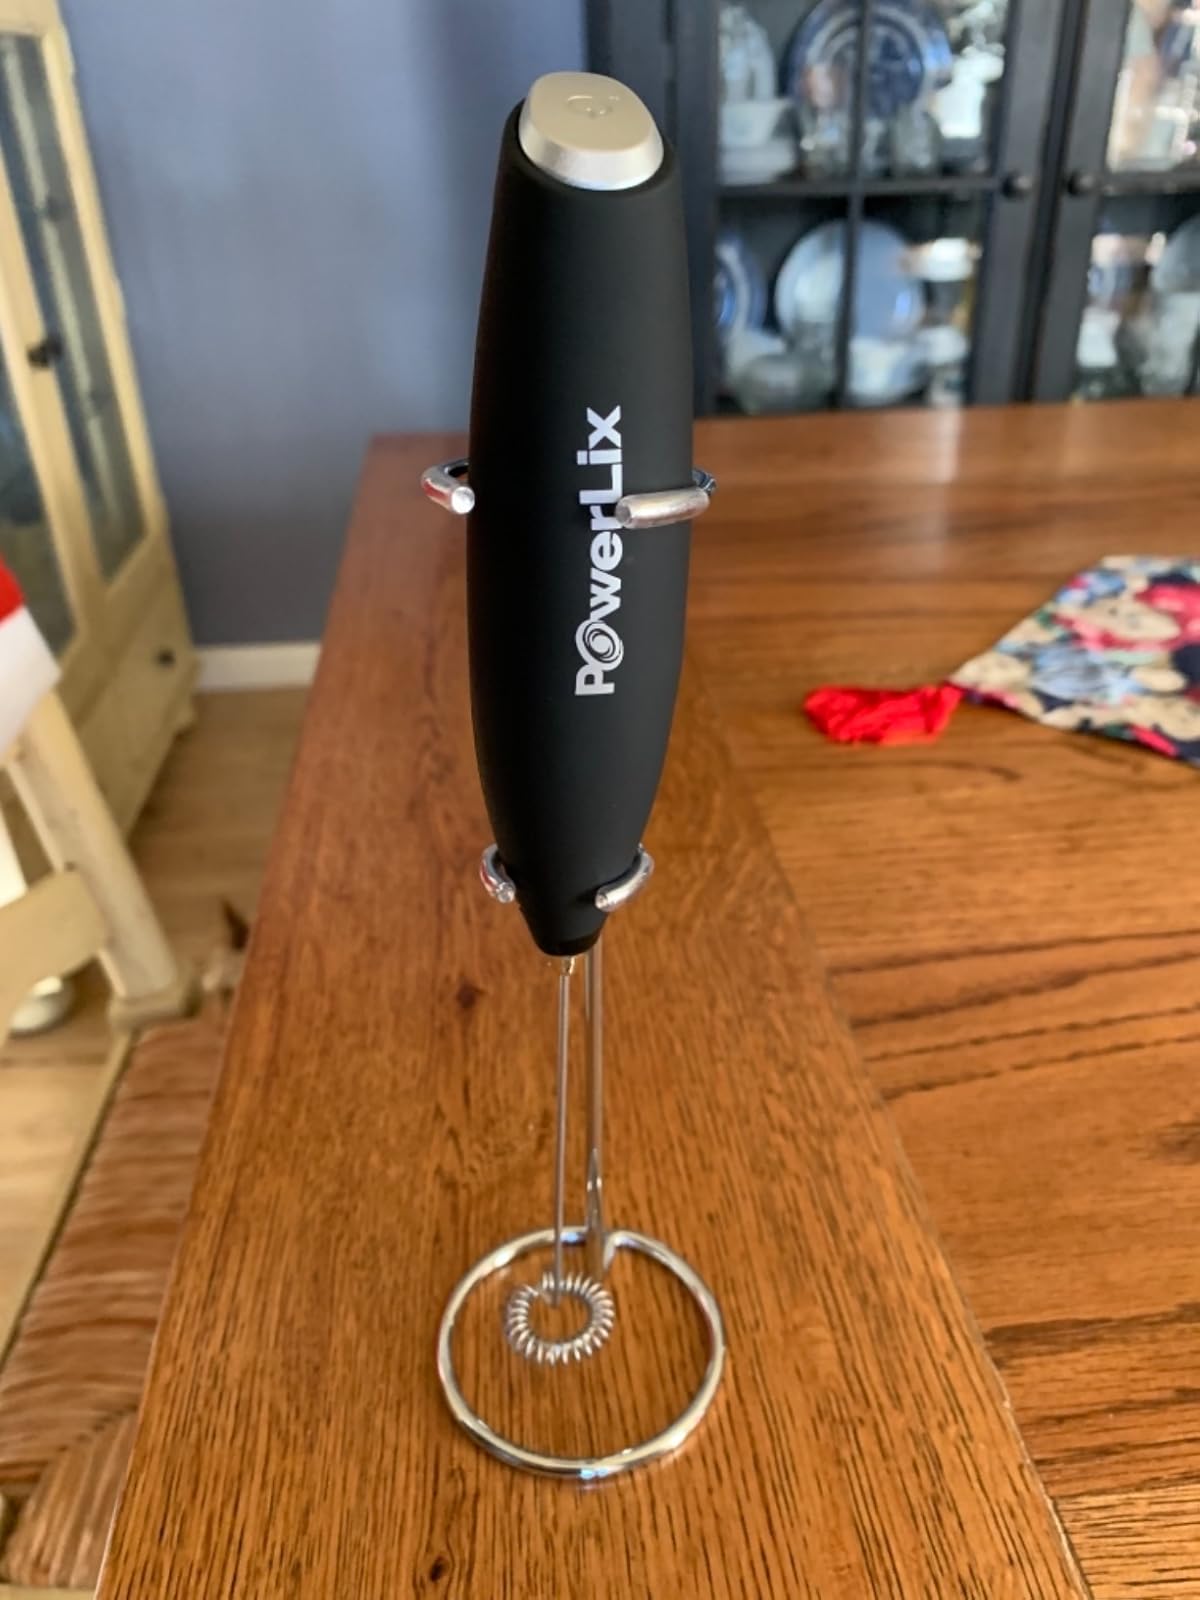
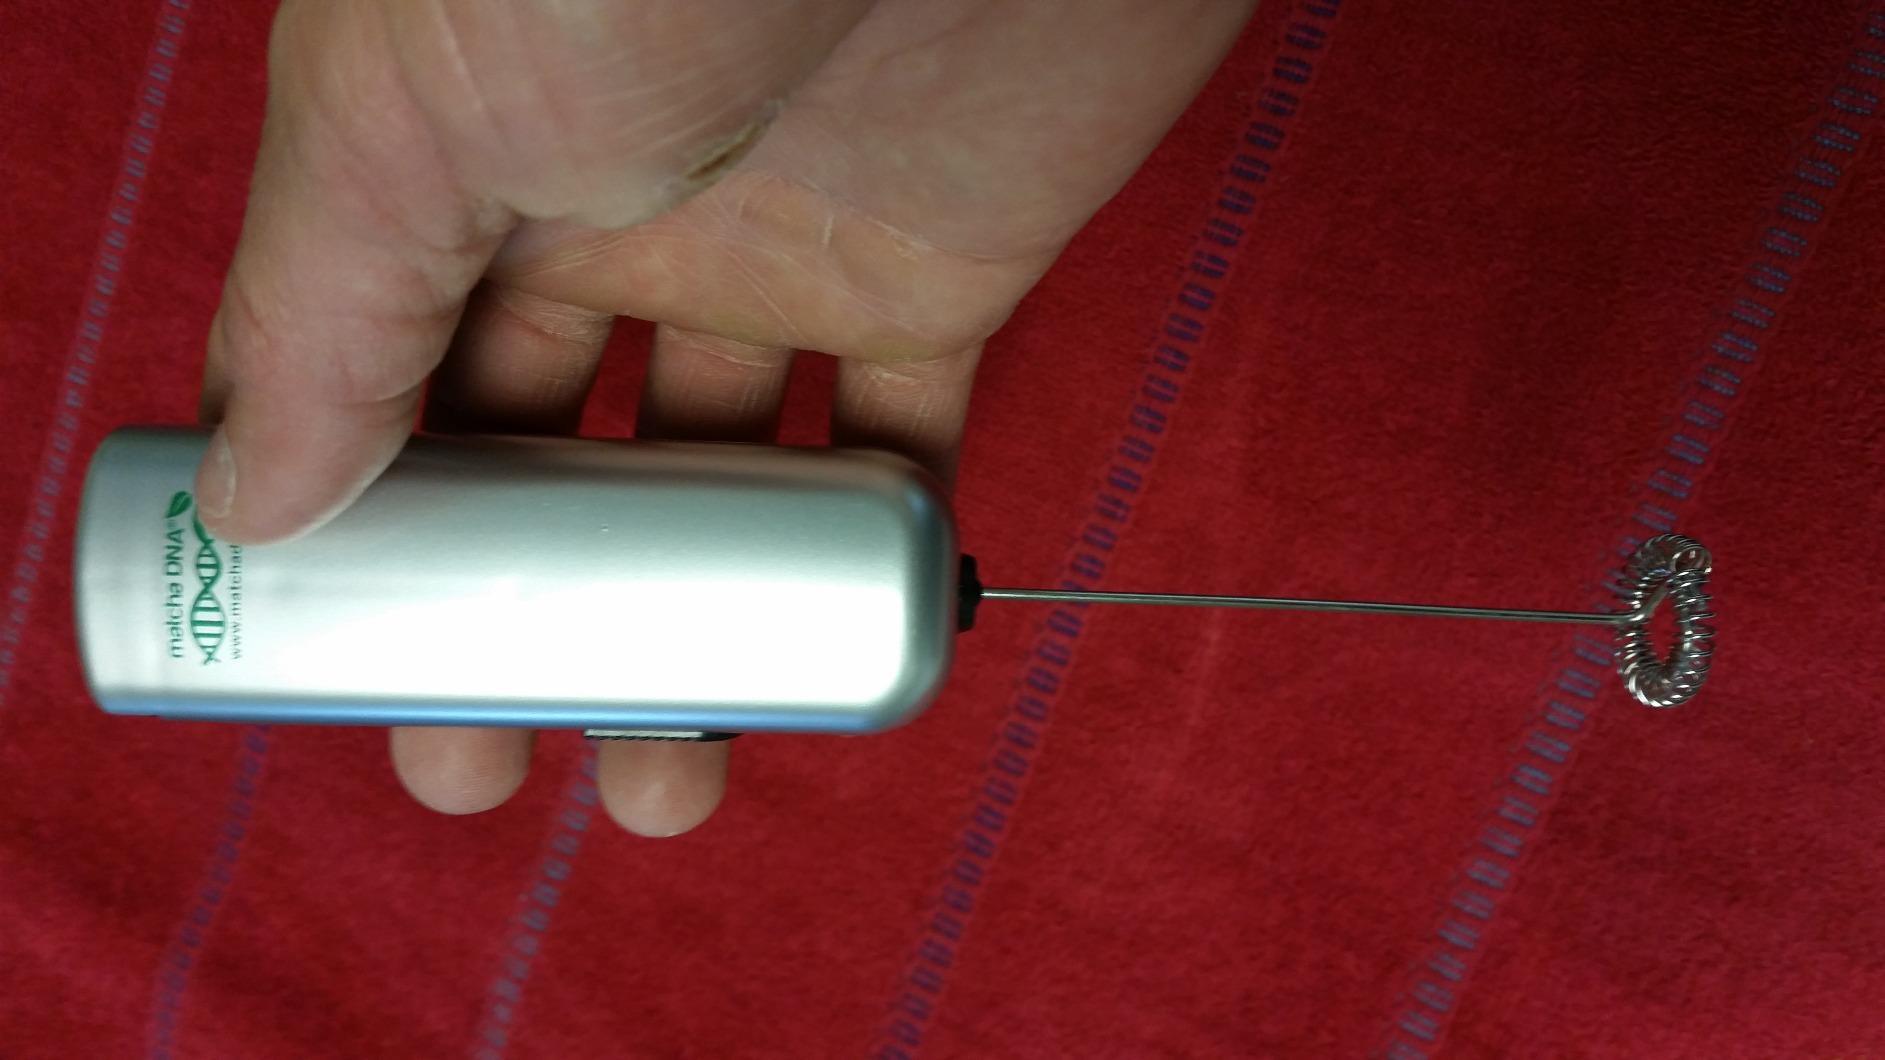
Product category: items_mixer
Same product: no